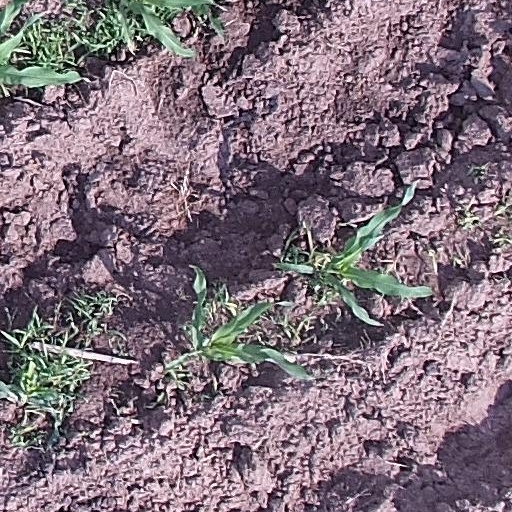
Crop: maize; corn